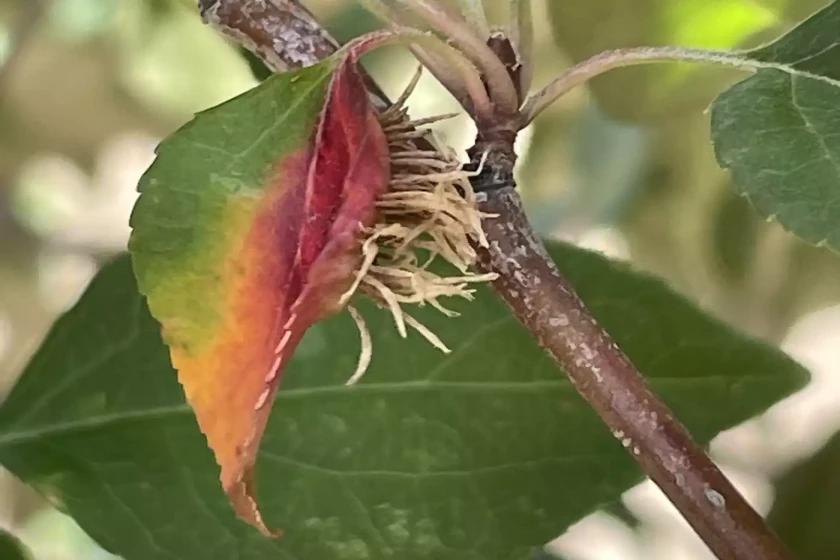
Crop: apple
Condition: rust